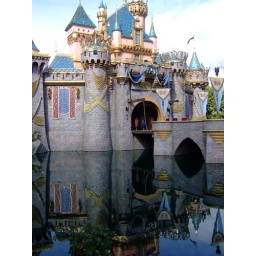
I particularly liked the reflection of the castle on the water in this shot.